Paul di Resta

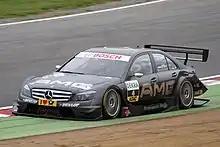
Di Resta finished runner-up in the 2008 Deutsche Tourenwagen Masters season.

In 2007, di Resta switched from single-seaters to race in the Deutsche Tourenwagen Masters (DTM) touring car racing series, for Mercedes. In the championship, he finished 5th overall behind drivers Mattias Ekström (who won his second DTM title), Bruno Spengler, Martin Tomczyk and Jamie Green. Di Resta was the highest driver in the standings to drive a non-2007 car. His performances earned him a 2008 Mercedes C Klasse for the 2008 season, in which he won two races and finished second in the points, four points behind eventual champion Timo Scheider of Audi. In 2009, he finished third overall behind Scheider and compatriot Gary Paffett. In 2010, he won three races in a row on the way to winning the championship.